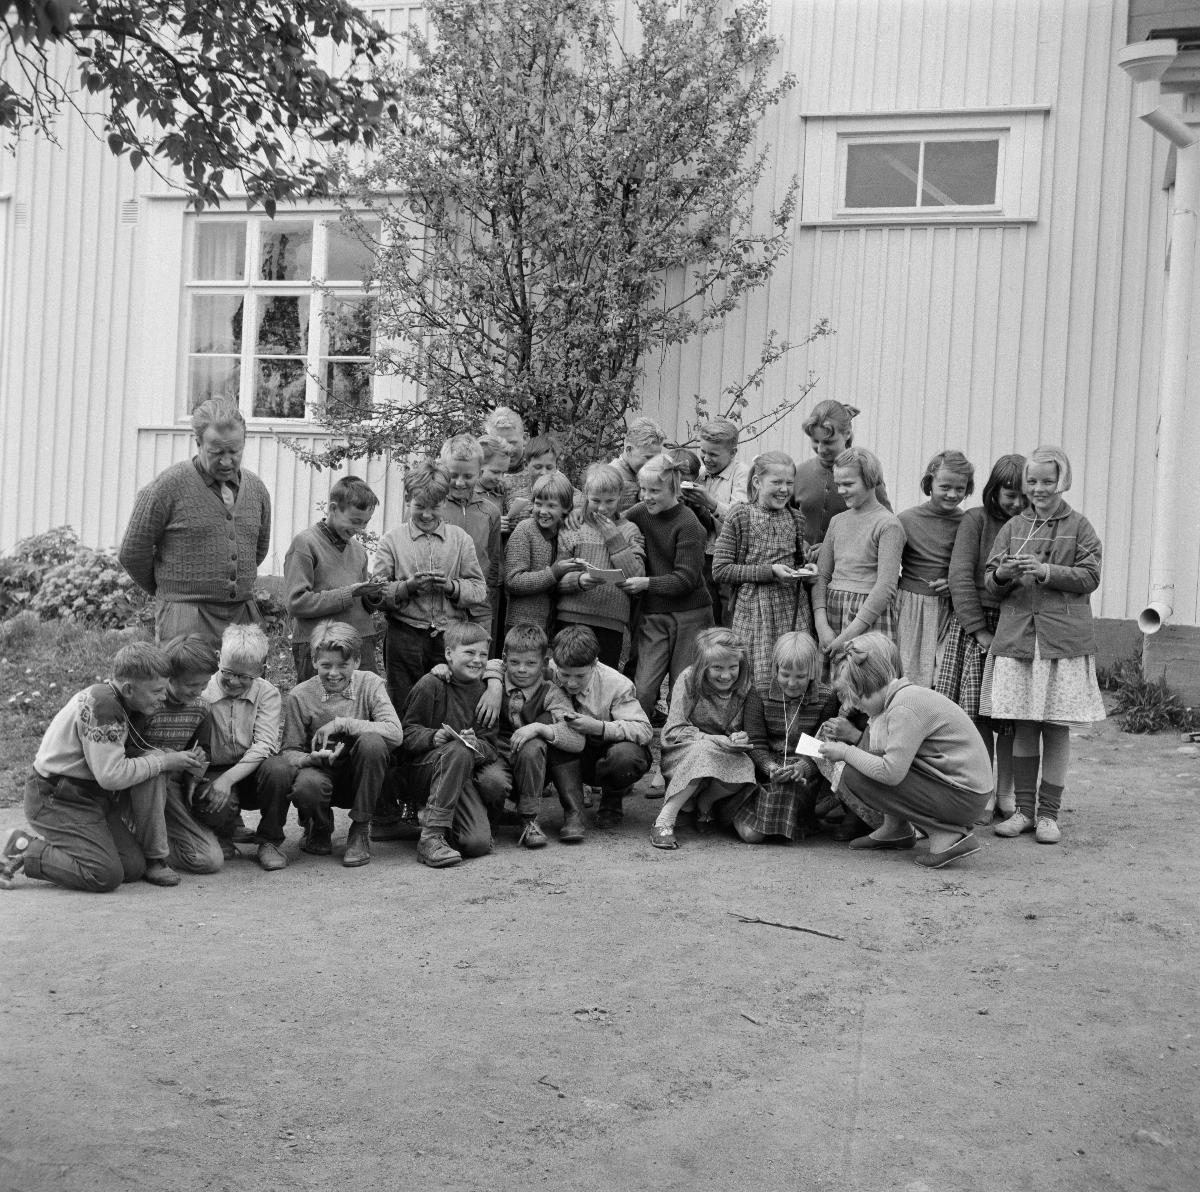
Reportaasi 29.5.1959: Ritvalan helkaperinne elää vuodesta vuoteen
sisällön kuvaus: Ritvalan kansakoulu aloitti toimintansa vuonna 1903, kertoi johtajaopettaja Inmar Salminen. Oppilaita nyt päättyvänä lukuvuonna oli 56.
Kuvaaja: Sauri, Eero, kuvaaja
Vuosi: 1900
Paikka: Suomi, Pirkanmaa, Valkeakoski, Sääksmäki, Ritvala
Aiheet: Ritvalan kylä; kylät; luokkakuvat; kansakoulu; ryhmäkuva; kokokuva; koululaiset; oppilaat; villages; primary school (folk school); pupils; school children; byar; folkskolan; skolelever; elever